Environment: real
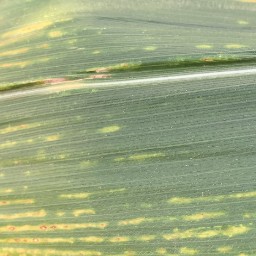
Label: lethal_necrosis